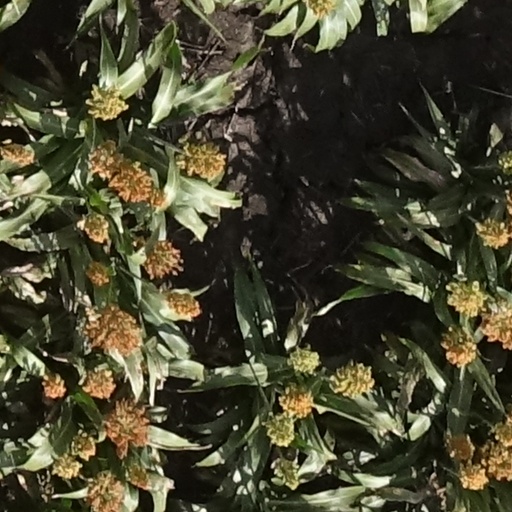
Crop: sorghum